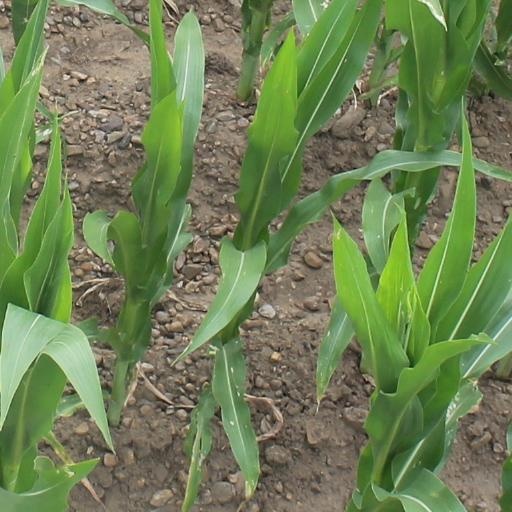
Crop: maize; corn